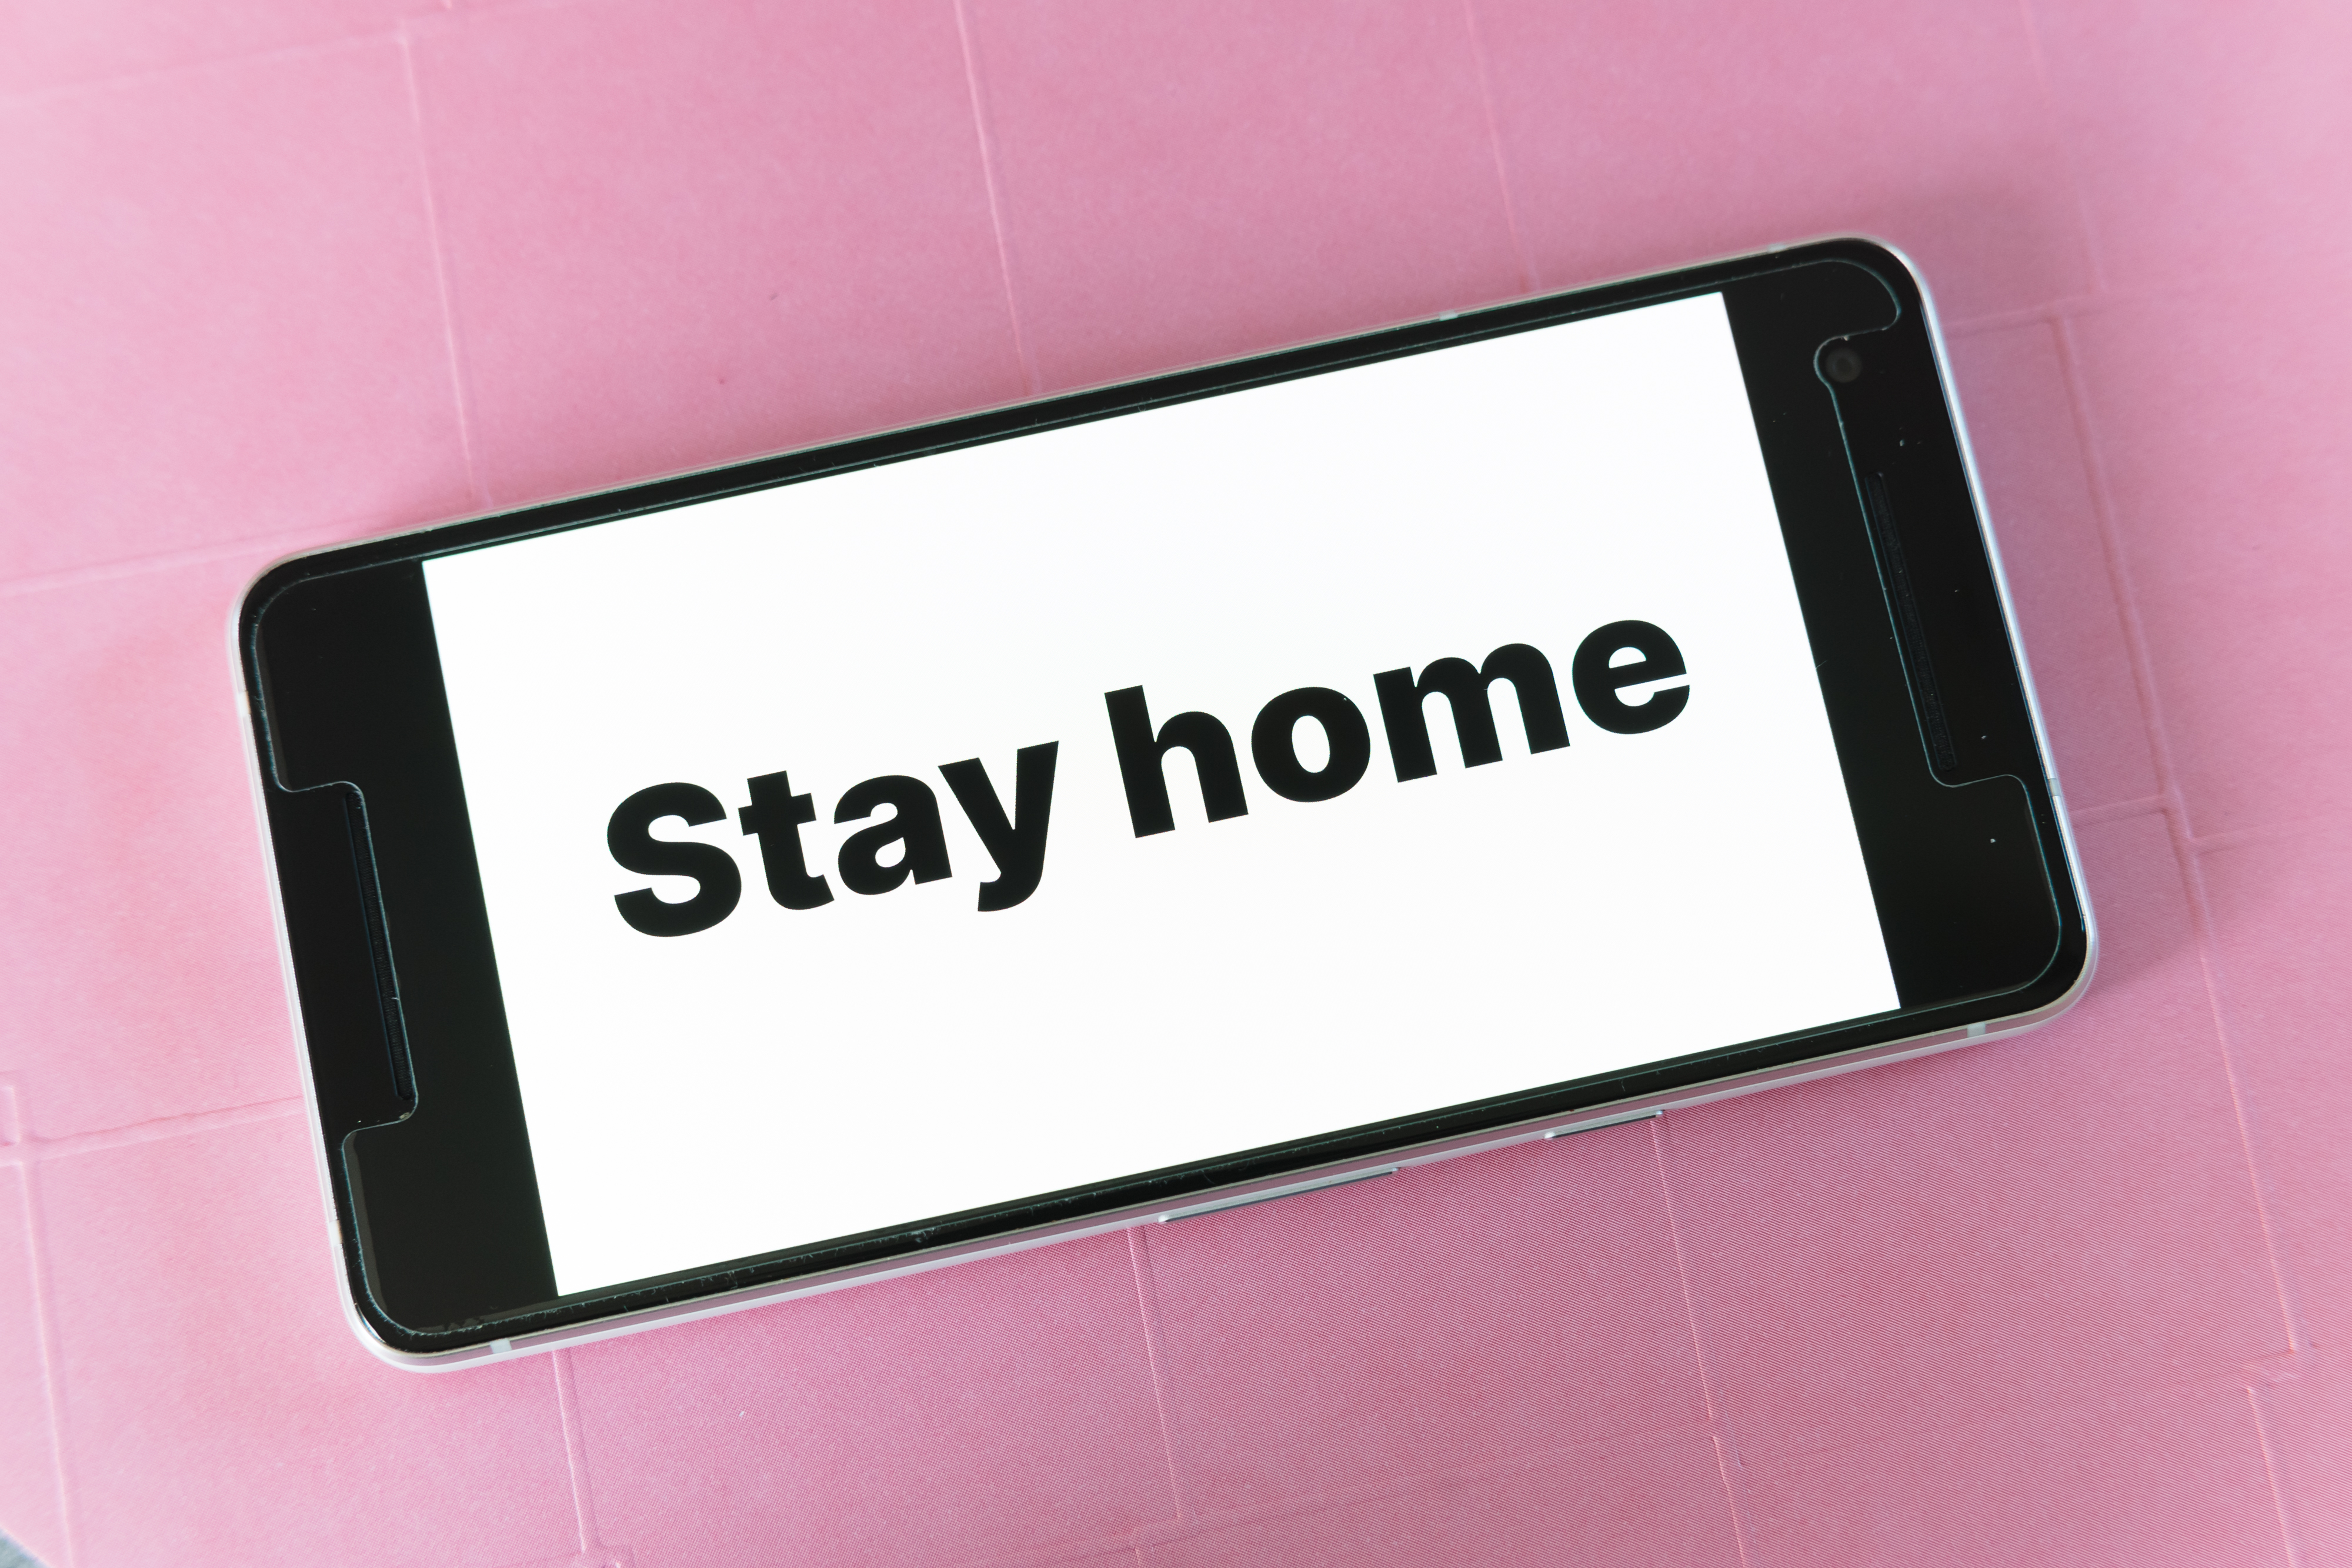
mockup, screen, smartphone, website, blog, word, stay, home, curfew, lockdown, message, text, pink, product, font, technology, electronic device, gadget, magenta, Material property, logo, label, brand, graphics, rectangle